Shadow work

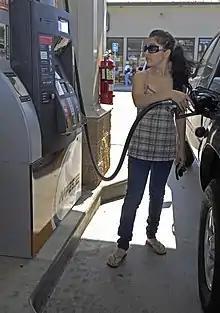
A consumer dispenses fuel into her own vehicle, a form of unpaid shadow work: after a century of relying on filling station attendants to dispense fuel in many countries, fuel companies can increasingly expect self-service as the norm.

In economics, shadow work is a kind of unpaid labor performed by the consumer. It includes assembling of goods that come "in pieces", self-checkout at super markets, and self-service at gas stations. Tasks that are necessary for completing a purchase that have been left to the consumers as a way of rationalising production and distribution.